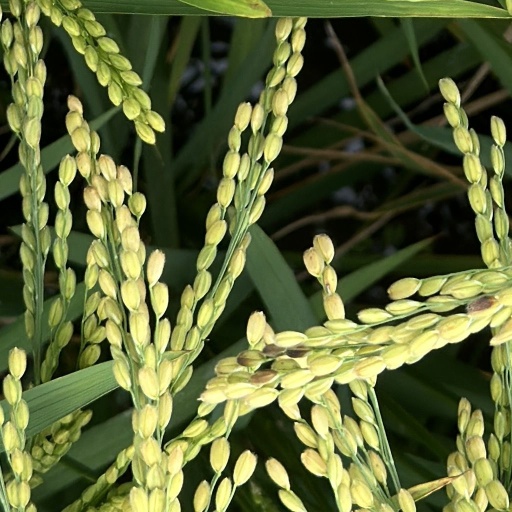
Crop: rice